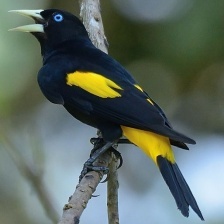
Species: YELLOW CACIQUE
Scientific name: CACICUS CELA